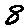
Label: 8